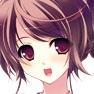
Portrait style: Anime Portrait